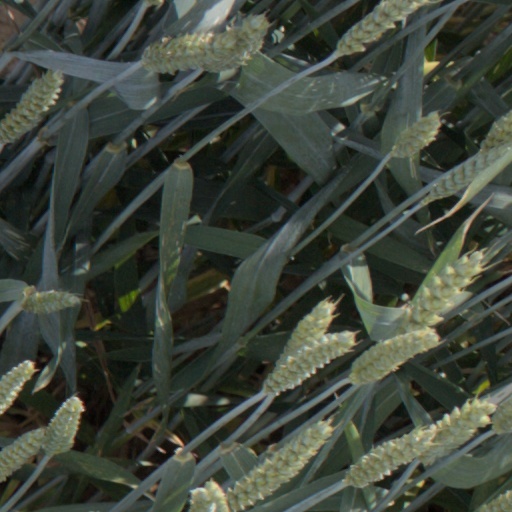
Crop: wheat